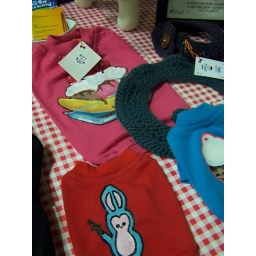
dog clothes by Beg at Blue Genie art bazaar